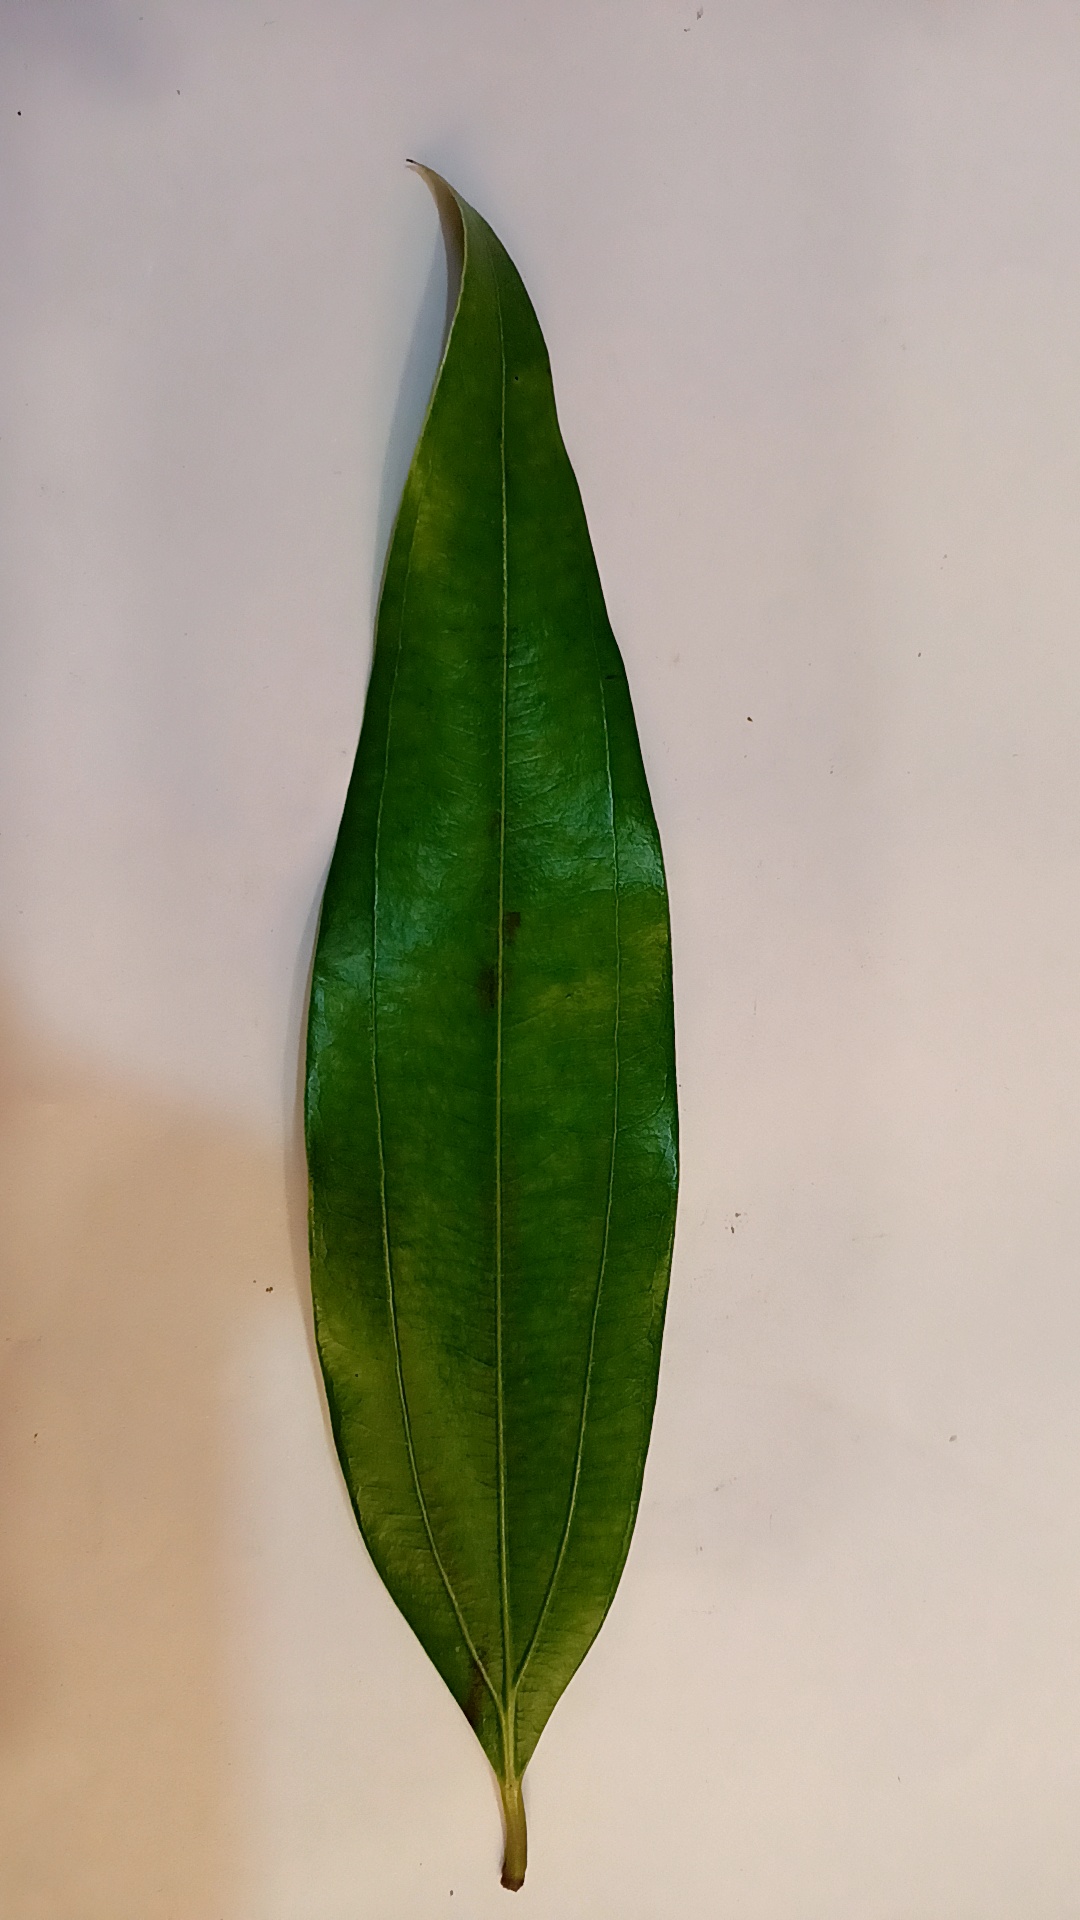
Label: Healthy